Peter of Blois

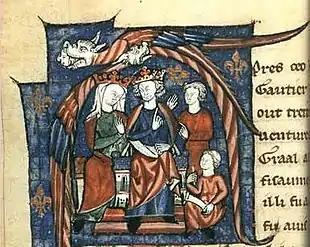
Henry II and Eleanor of Aquitaine holding court.

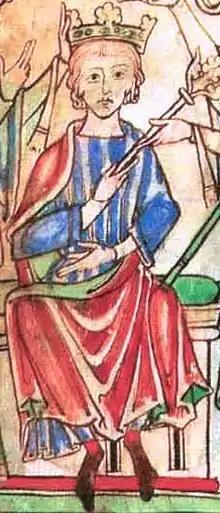
The Young King Henry, whose rebellion against his father signalled a rupture in the Angevin dynasty.

Around 1173, Peter went to England to take up a post as chief letter-writer for Richard of Dover, Becket's successor as Archbishop. He also entered the service of Henry II, acting as a diplomat in his negotiations with Louis VII of France and the Papacy. His arrival in England approximately coincided with the rupture of the ruling family and the eruption of civil strife all over the Angevin Empire, carefully fomented by the French monarchy. Peter wrote an open letter to the queen, Eleanor of Aquitaine, to "deplore publicly and regretfully that, while you are a most prudent woman, you have left your husband." However, when in 1183 Henry the Young King died during the revolt against his father, Peter wrote to Eleanor a letter of reasoned consolation.